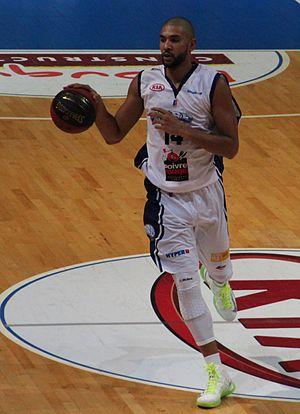
David Ramseyer, né le 11 janvier 1987 à Roanne, est un joueur franco-suisse de basket-ball. Il évolue aux postes d'ailier fort et de pivot.